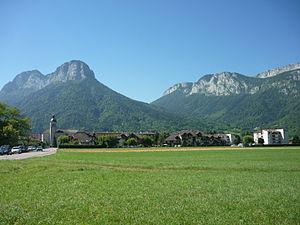
Doussard, Haute-Savoie, France
Doussard est une commune française située dans le sud du département de la Haute-Savoie, en région Auvergne-Rhône-Alpes. Membre de la communauté de communes des Sources du Lac d'Annecy, la commune comptait 3 592 habitants en 2017 dans ses neuf hameaux. Le village se situe sur la rive ouest du lac d'Annecy au début de la vallée de Faverges, en amont de la cluse d'Annecy. La commune est membre du parc naturel régional du Massif des Bauges.